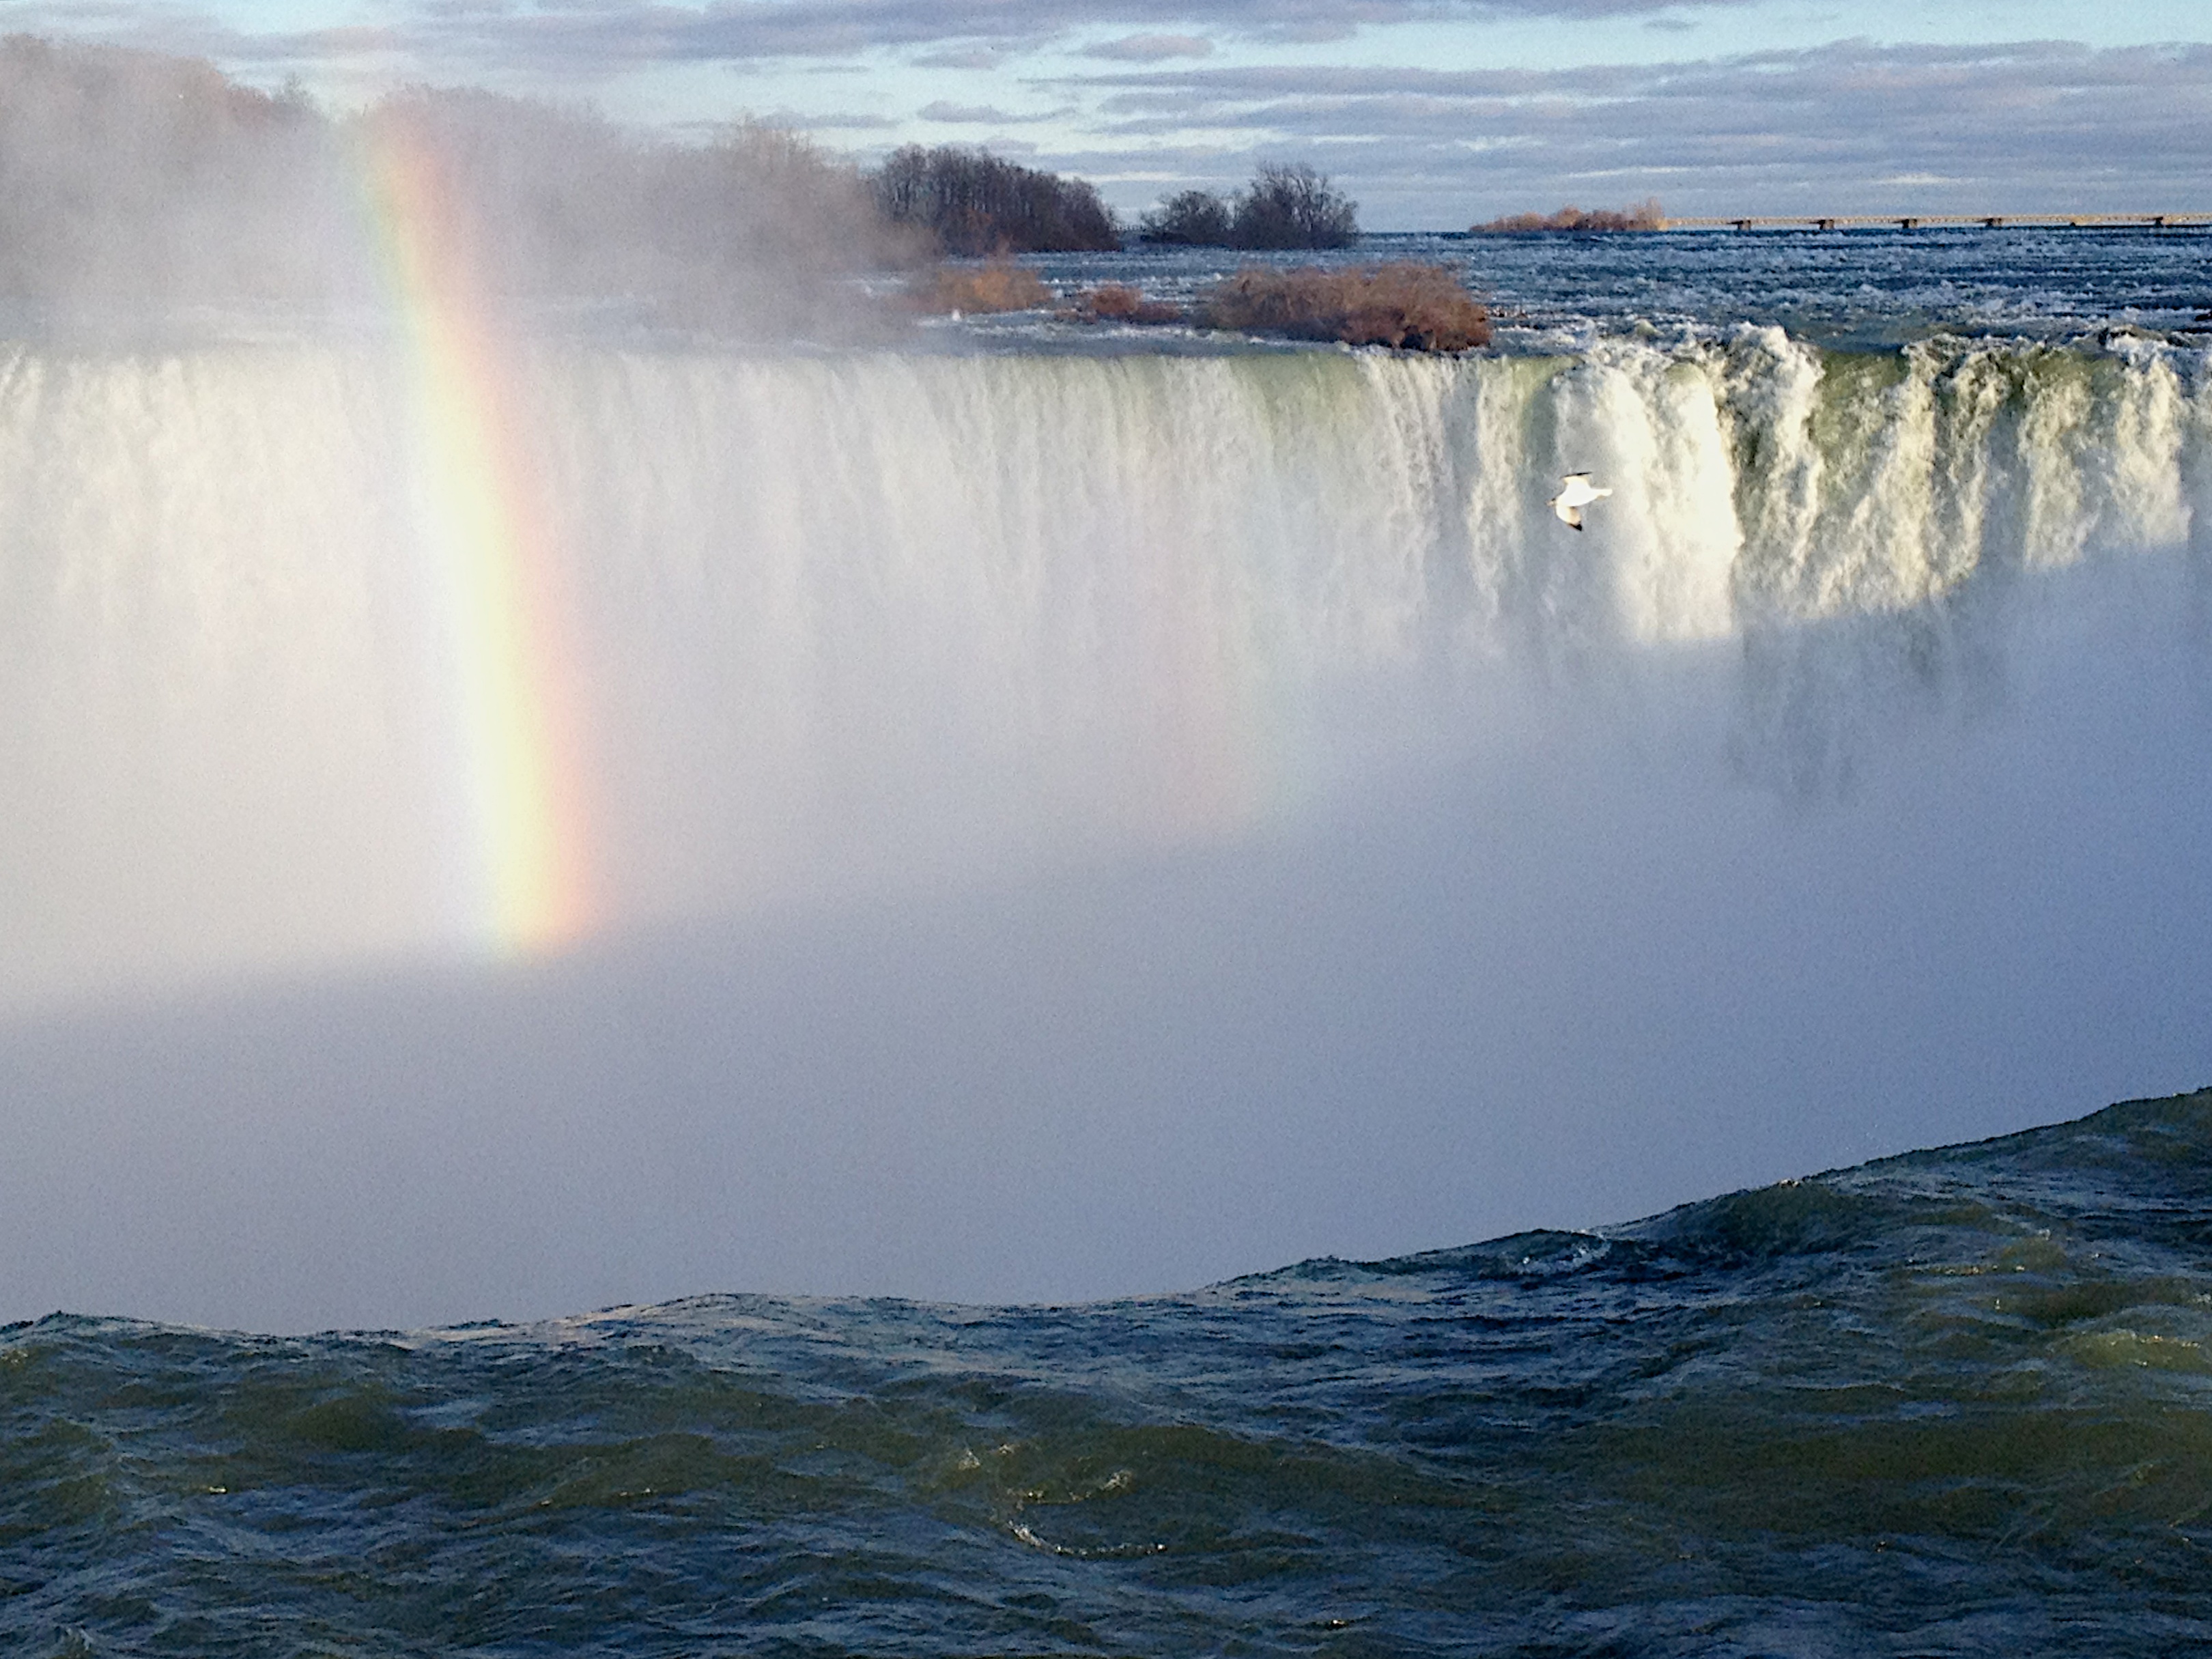
sea, coast, water, ocean, waterfall, mist, morning, shore, wave, lake, cliff, reflection, reservoir, terrain, body of water, rainbow, niagarafalls, water feature, atmospheric phenomenon, wind wave